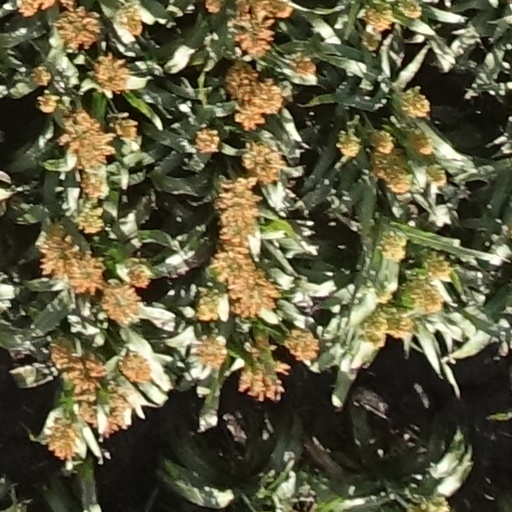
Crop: sorghum